2025 Bilderberg Conference

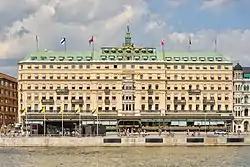

The 2025 Bilderberg Conference was held between June 12–June 15, 2025 at the Grand Hôtel in Stockholm, Sweden. The 2025 meeting was the 71st edition of the event. A Bilderberg Group press release listed 121 participants from 23 countries.